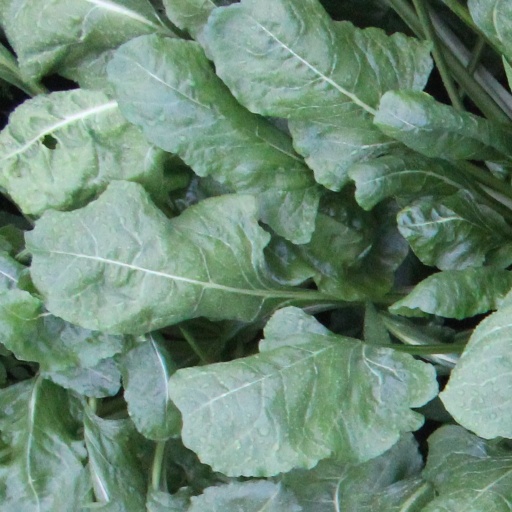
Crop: sugar beet